Prostitution in Spain

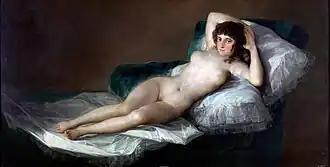
La Maja Desnuda c. 1800, oil on canvas, 98 * 191 cm (38.58 * 75.2 in), Prado, Madrid

Goya (1746–1828) frequently commented on the place of prostitution in Spanish high society and Catholic church. In his print series "Los Caprichos", Goya specifically satirized the corruption and greed of the Church and the clergy. A print in the series named "A Young Woman Pulling Up Her Stocking" satirized the clergy profiting off of (participating in) the sins which they punished the congregations for committing. Other examples are Murillo's "Four Figures on a Step" and Picasso's "Les Demoiselles d'Avignon" (illustrated).